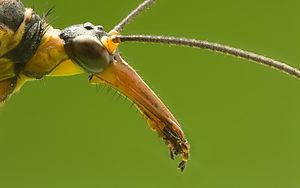
Tête de Panorpa communis, une mouche-scorpion. Le genre Panorpa est très répandu dans tout l'hémisphère nord.